Technion – Israel Institute of Technology

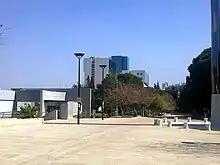
View towards the Electrical and Electronics Engineering Building from Obelisk

The Faculty of Electrical Engineering claims to be the major source of engineers who lead the development of advanced Israeli technology in the fields of electronics, computers and communications. Some 2000 undergraduate students study in the department for a BSc degree in electrical engineering / computer engineering / computer and software engineering, and 400 graduate students study for the degrees of MSc and PhD. The department has extensive relations with industry as well as academic and industrial special liaison support programs.